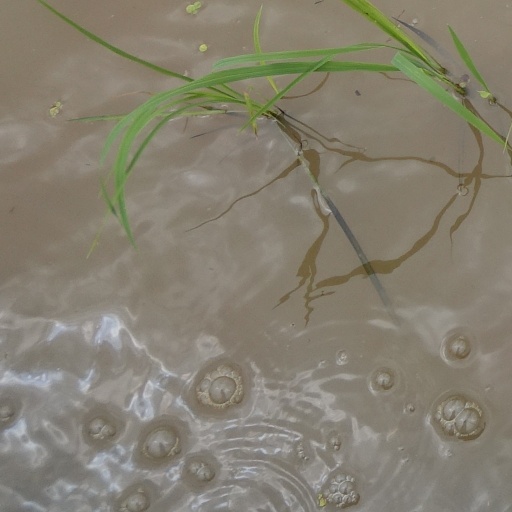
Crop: rice